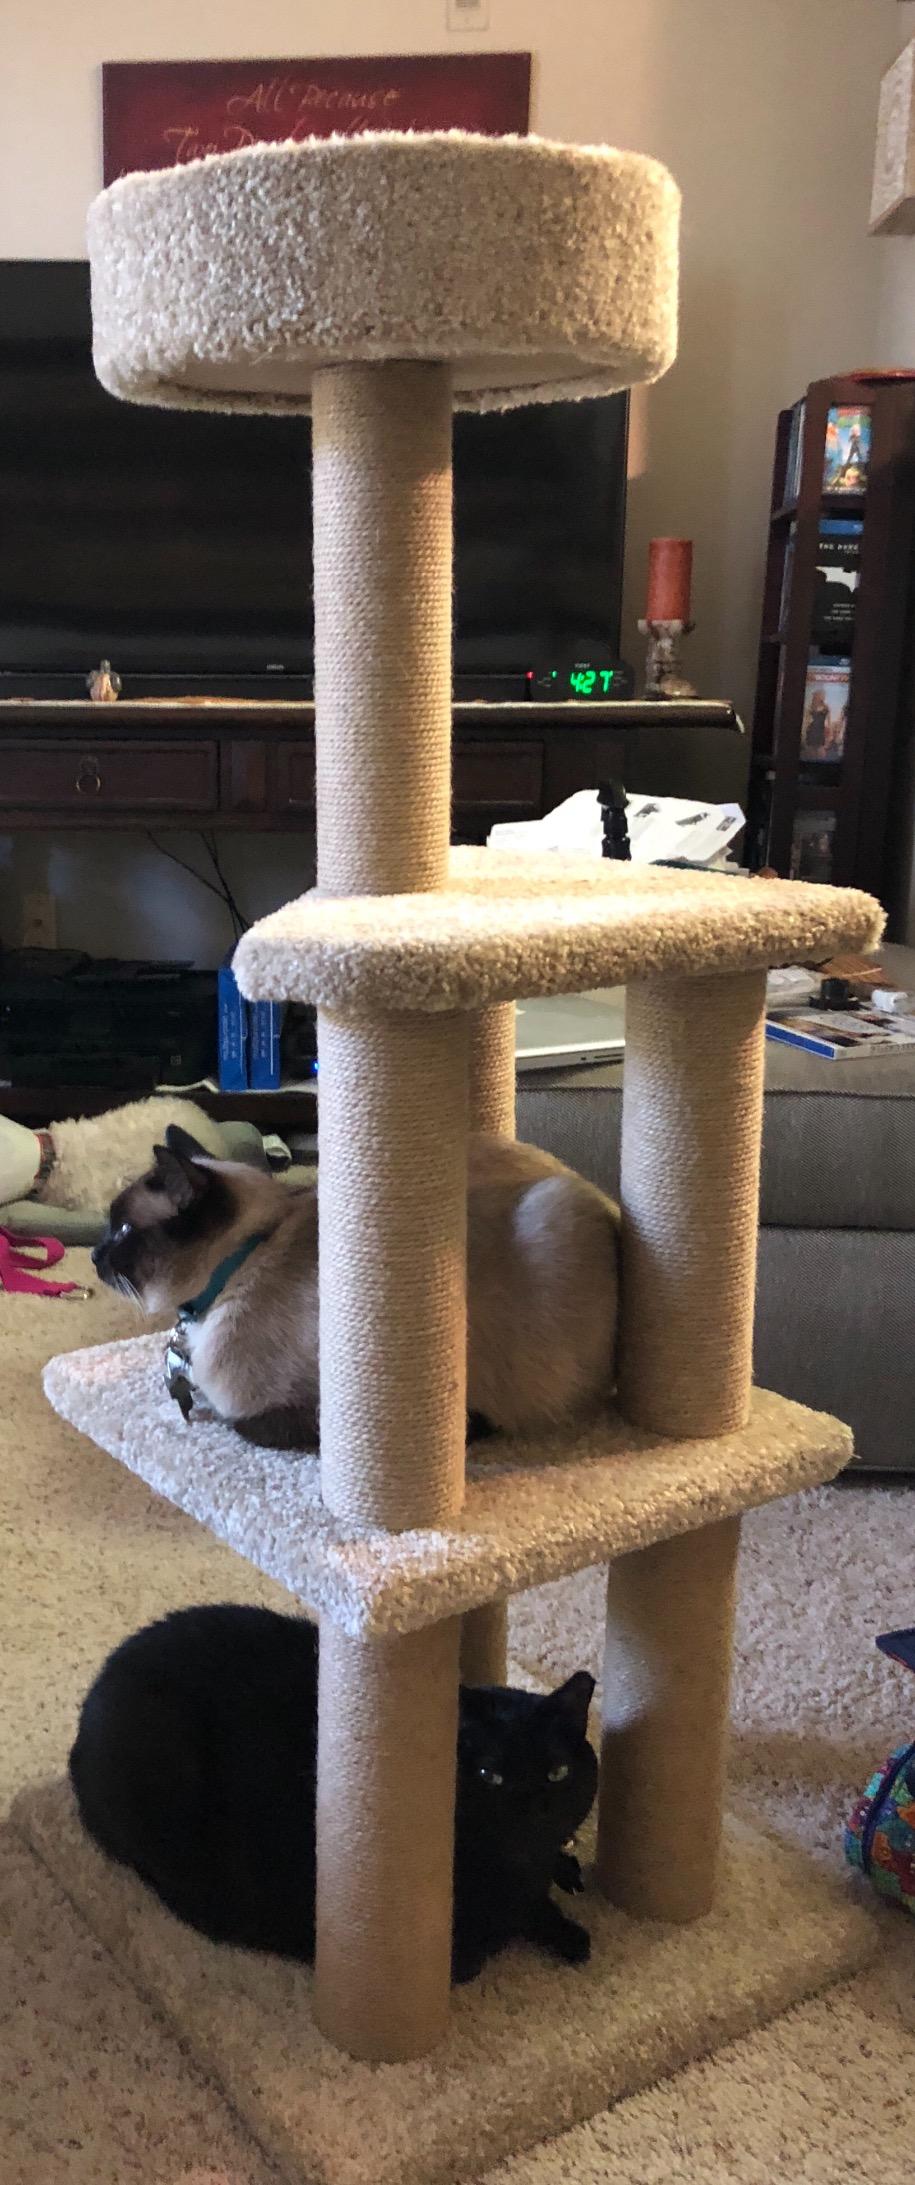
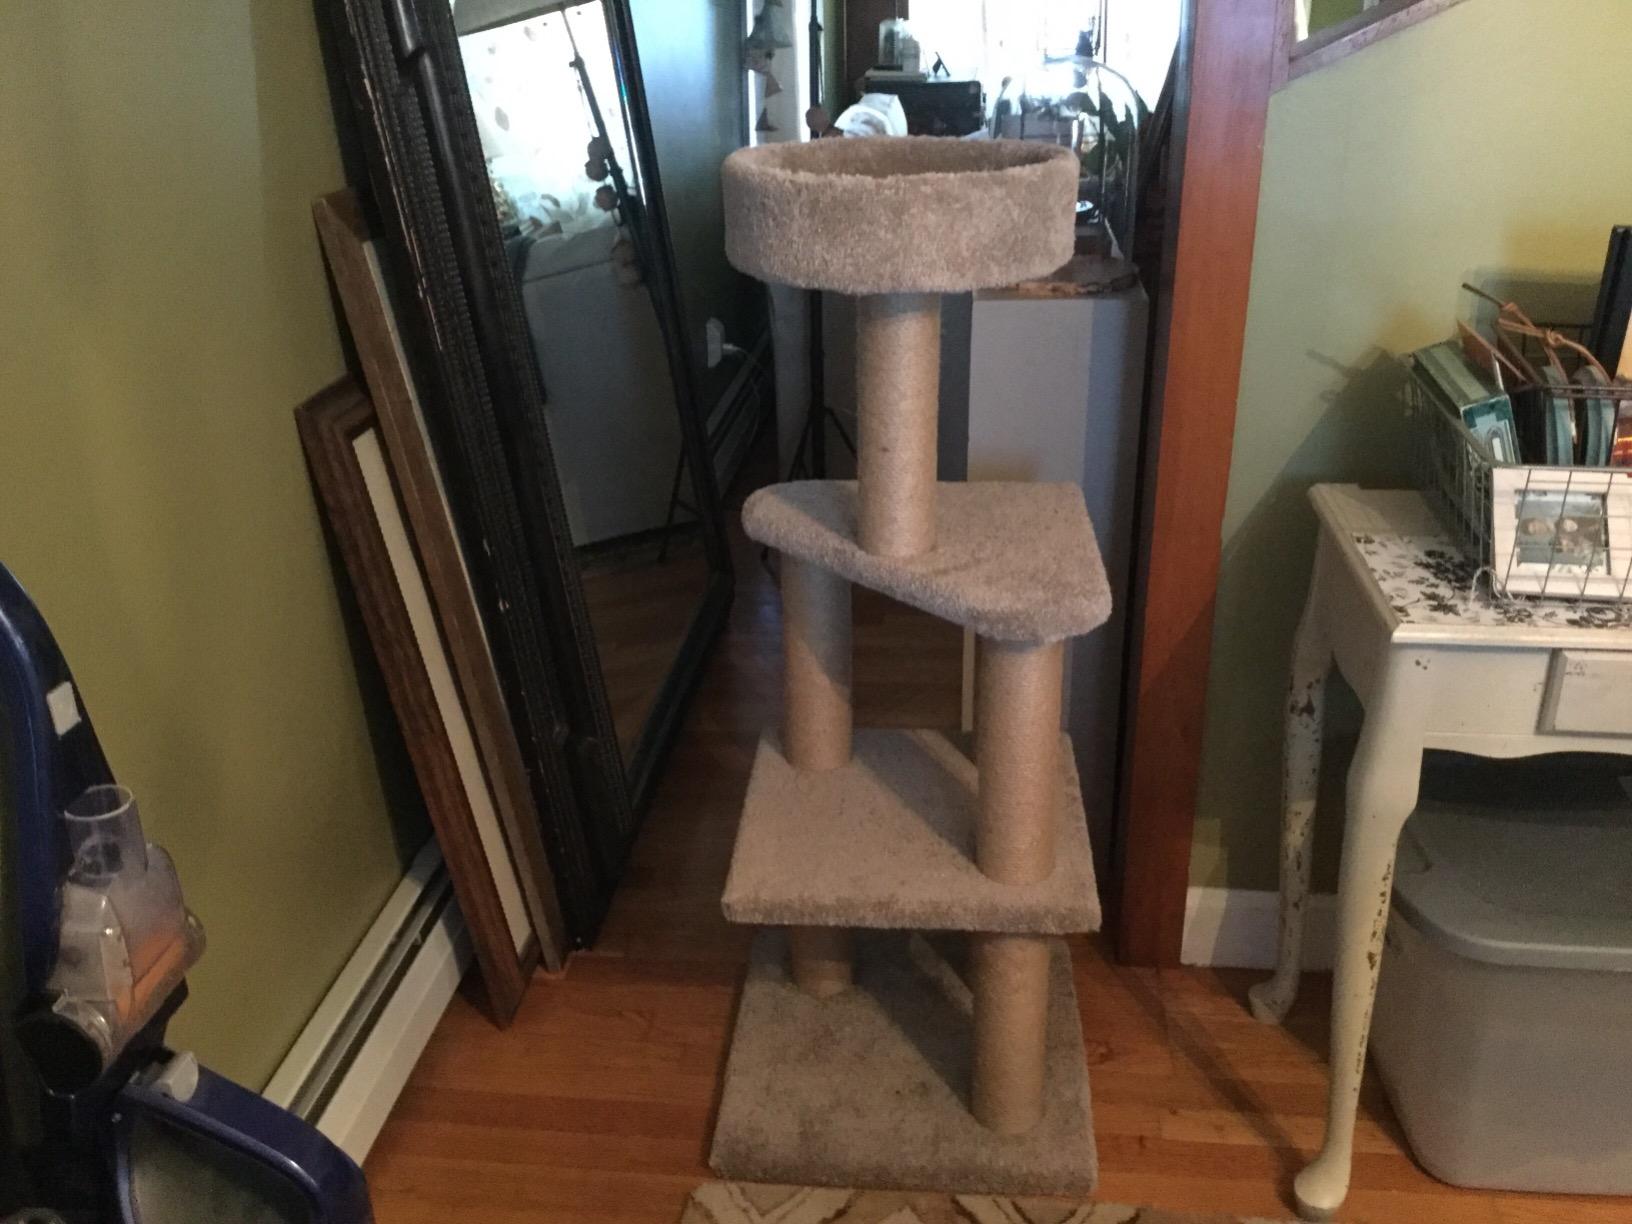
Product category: items_cat tree
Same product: yes